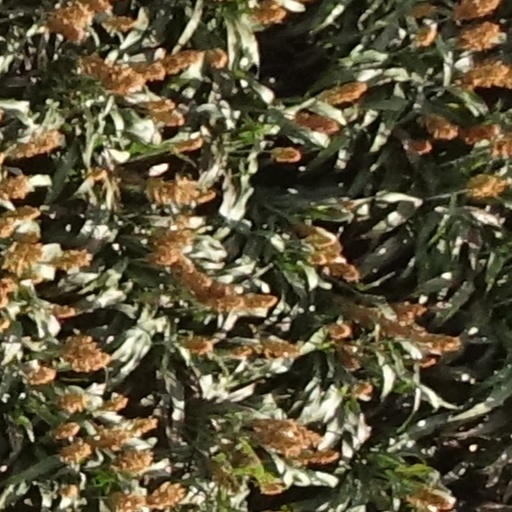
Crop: sorghum